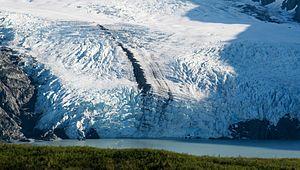
Le glacier Portage, en anglais Portage Glacier, est un glacier d'Alaska aux États-Unis, sur la péninsule Kenai, faisant partie de la forêt nationale de Chugach. Il est situé au sud du lac Portage et à 6 kilomètres de Whittier.